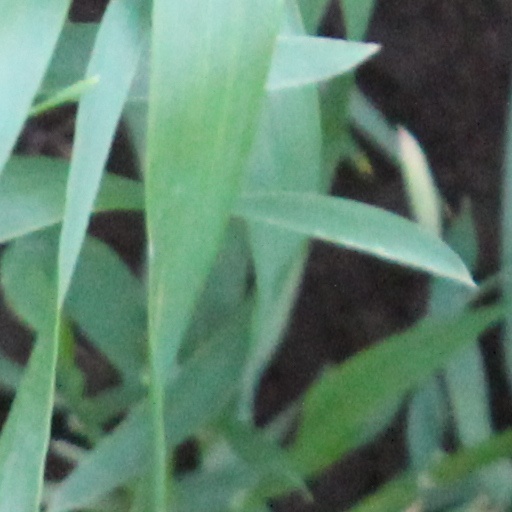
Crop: wheat